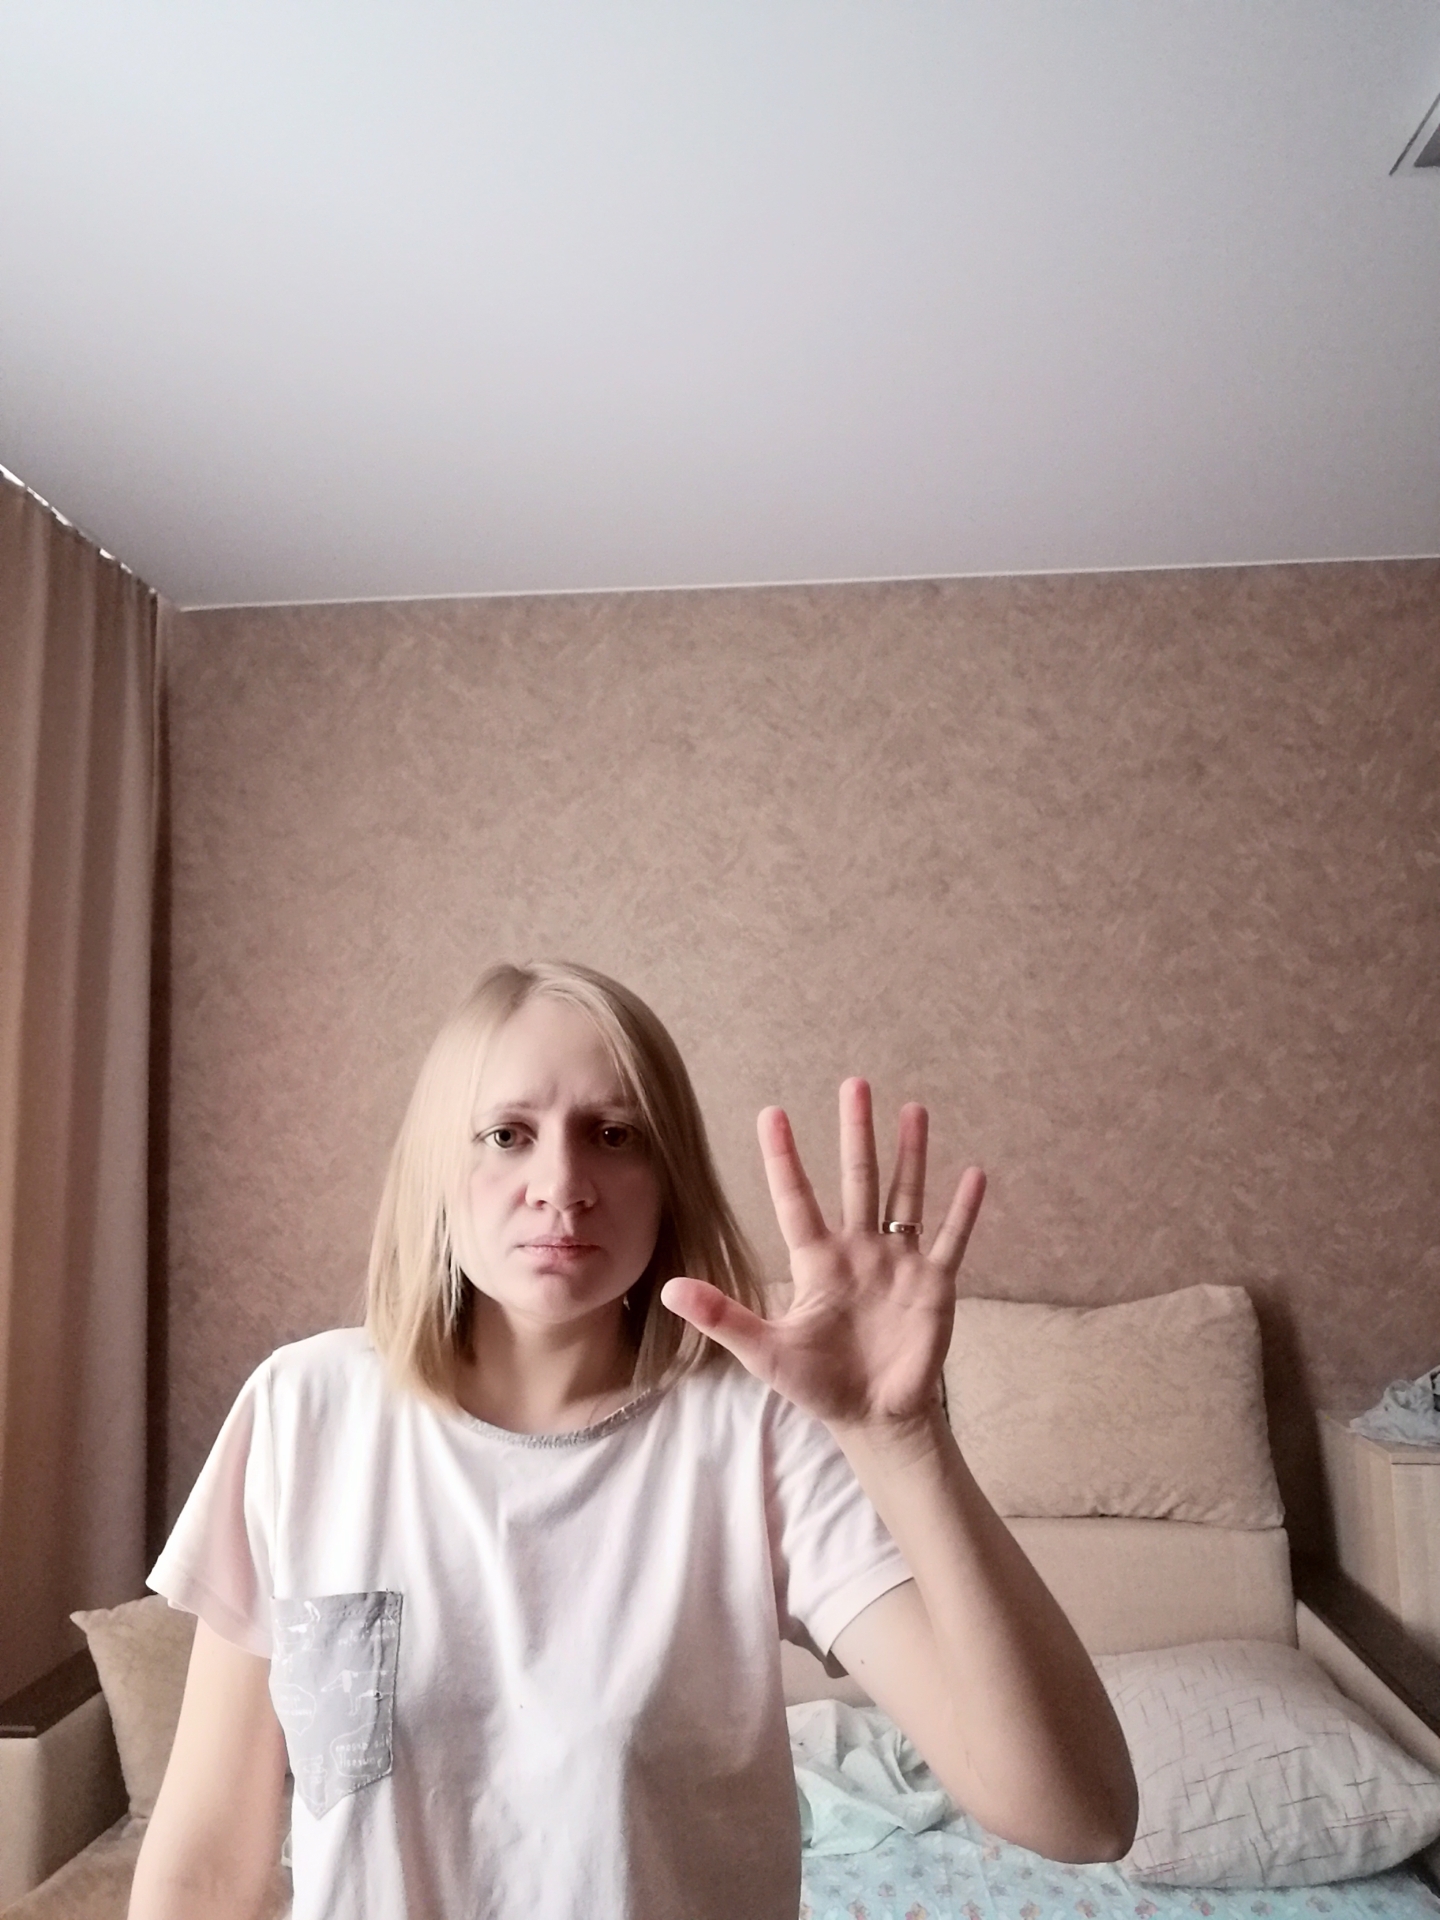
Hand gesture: palm